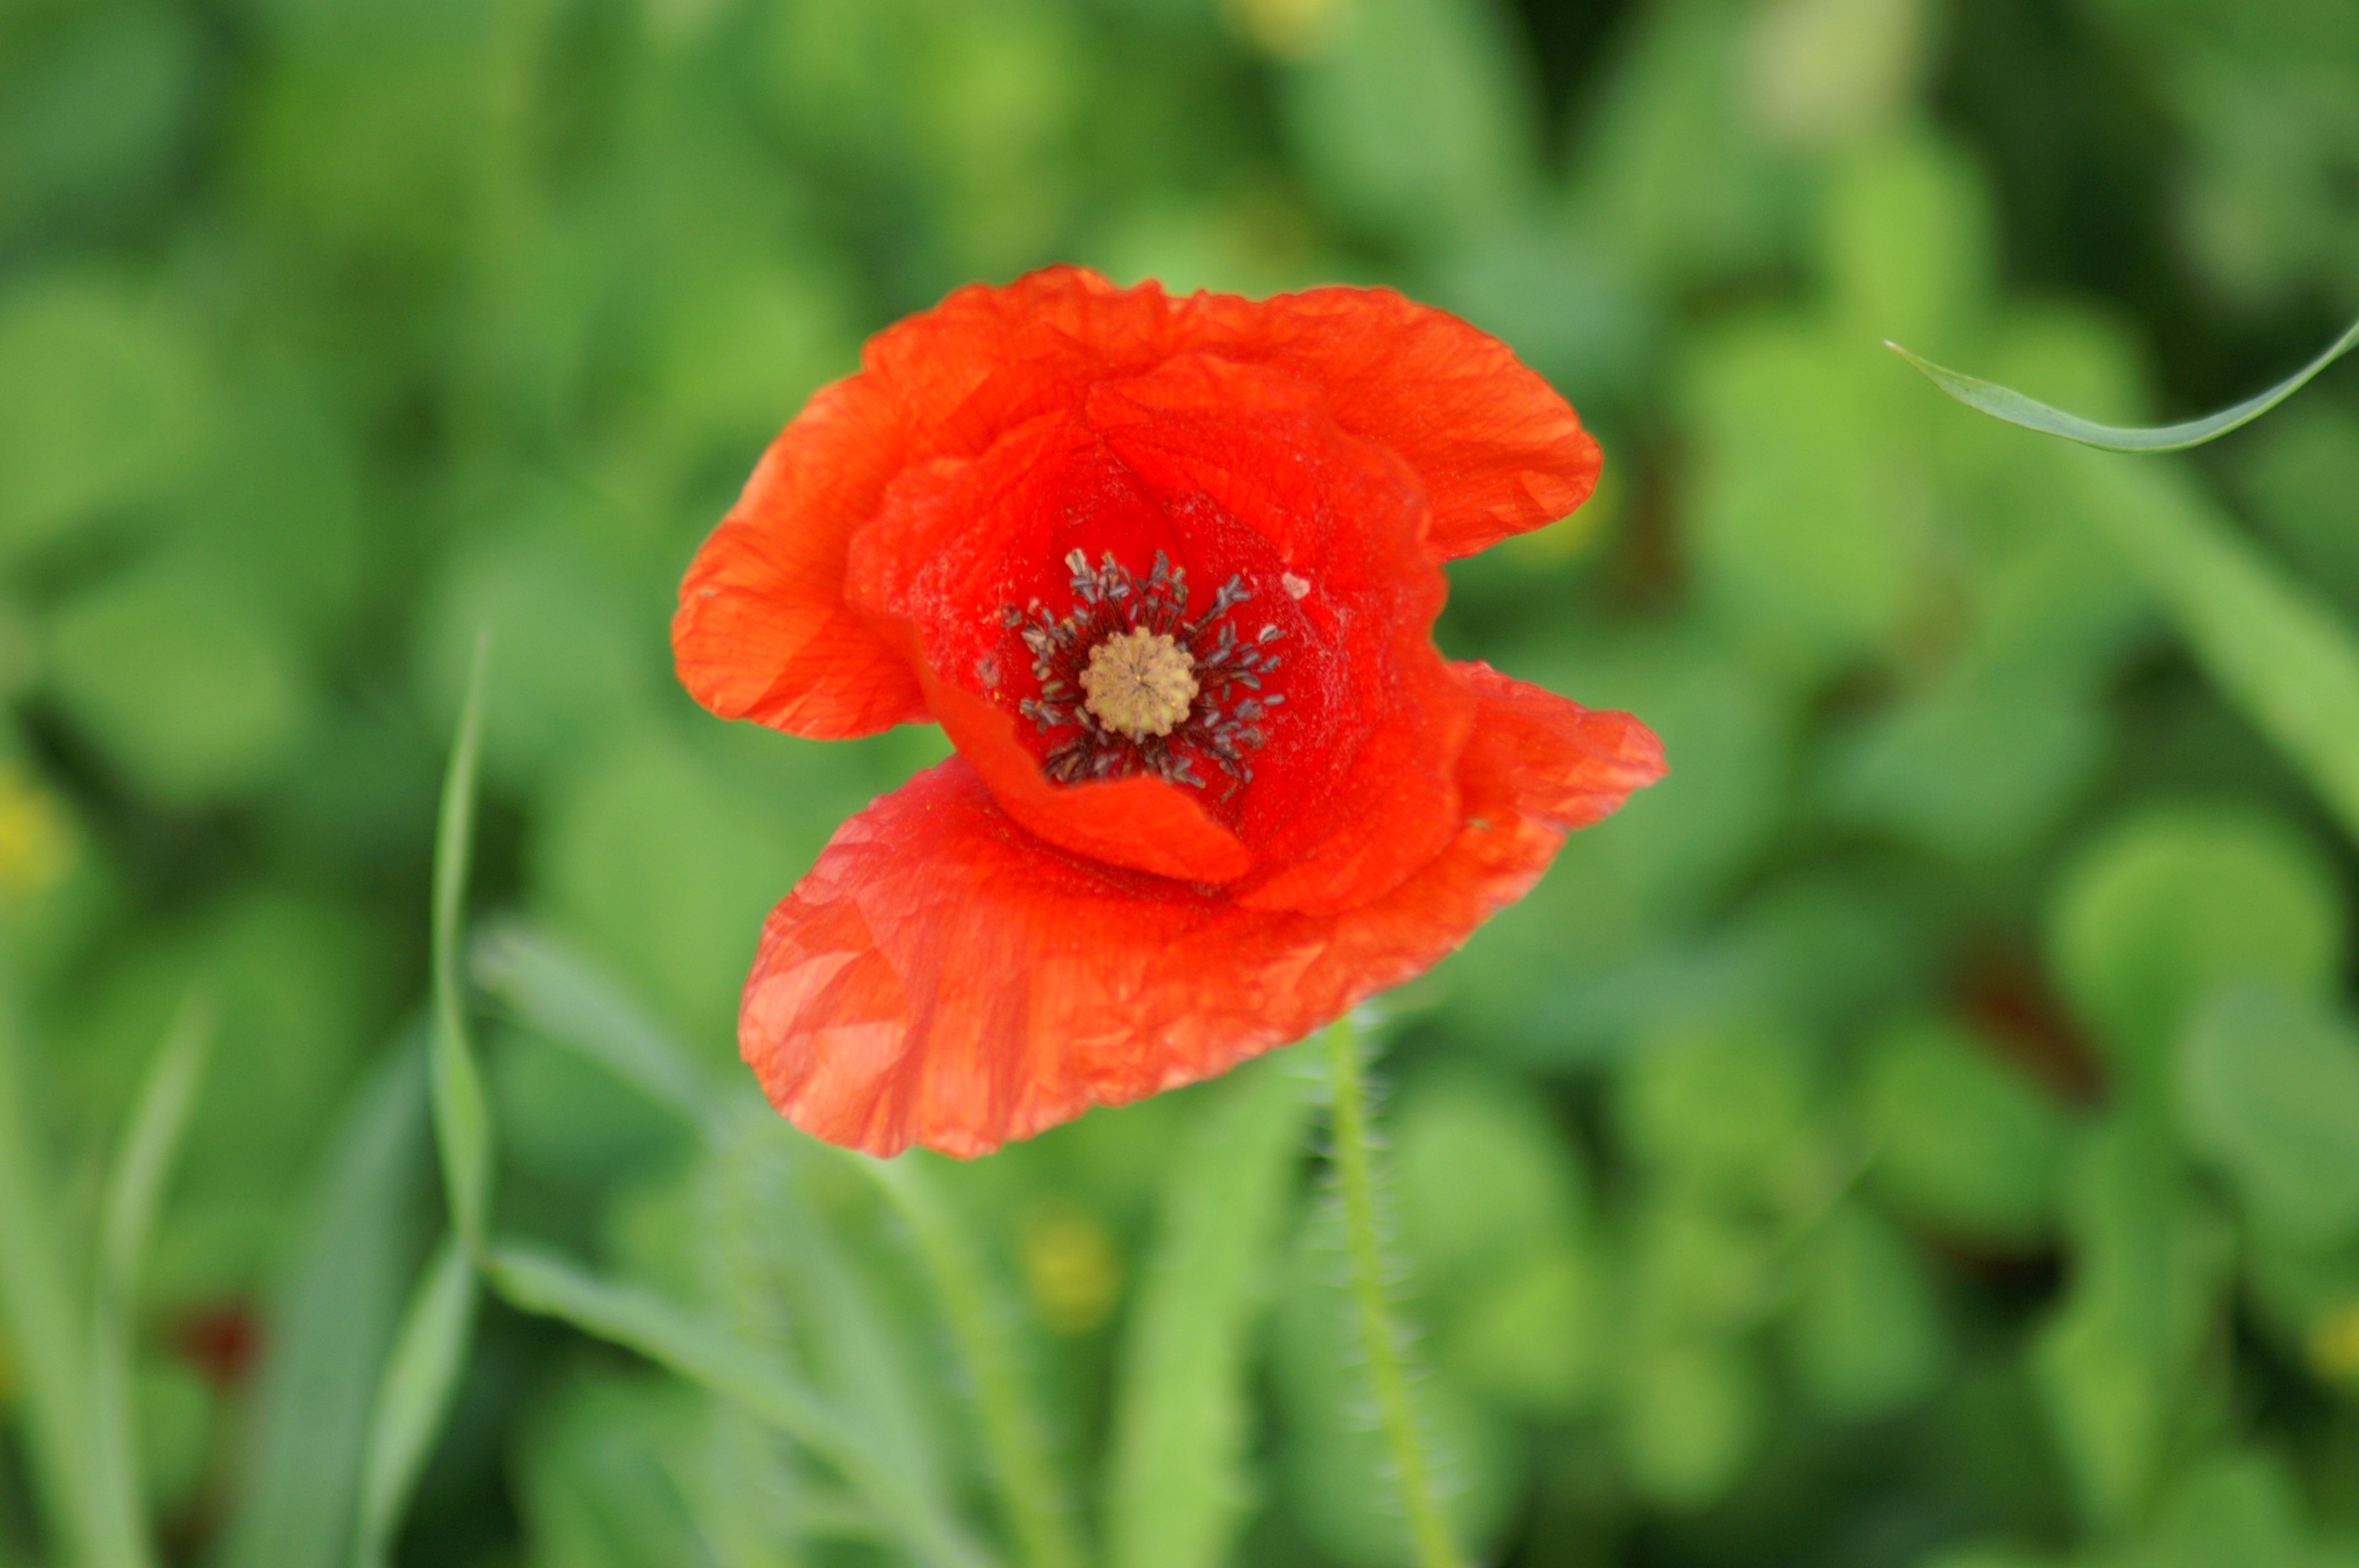
landscape, nature, grass, light, plant, field, meadow, wheat, prairie, flower, petal, summer, france, rural, spring, red, harvest, corn, botany, agriculture, garden, flora, wildflower, agricultural, close up, fields, petals, cornfield, epi, cereals, poppy, flowering, coquelicot, macro photography, red flowers, blossomed, reap, flowering plant, hatching, fleurs des champs, field of poppies, brightly colored, wheat fields, annual plant, plant stem, land plant, poppy family